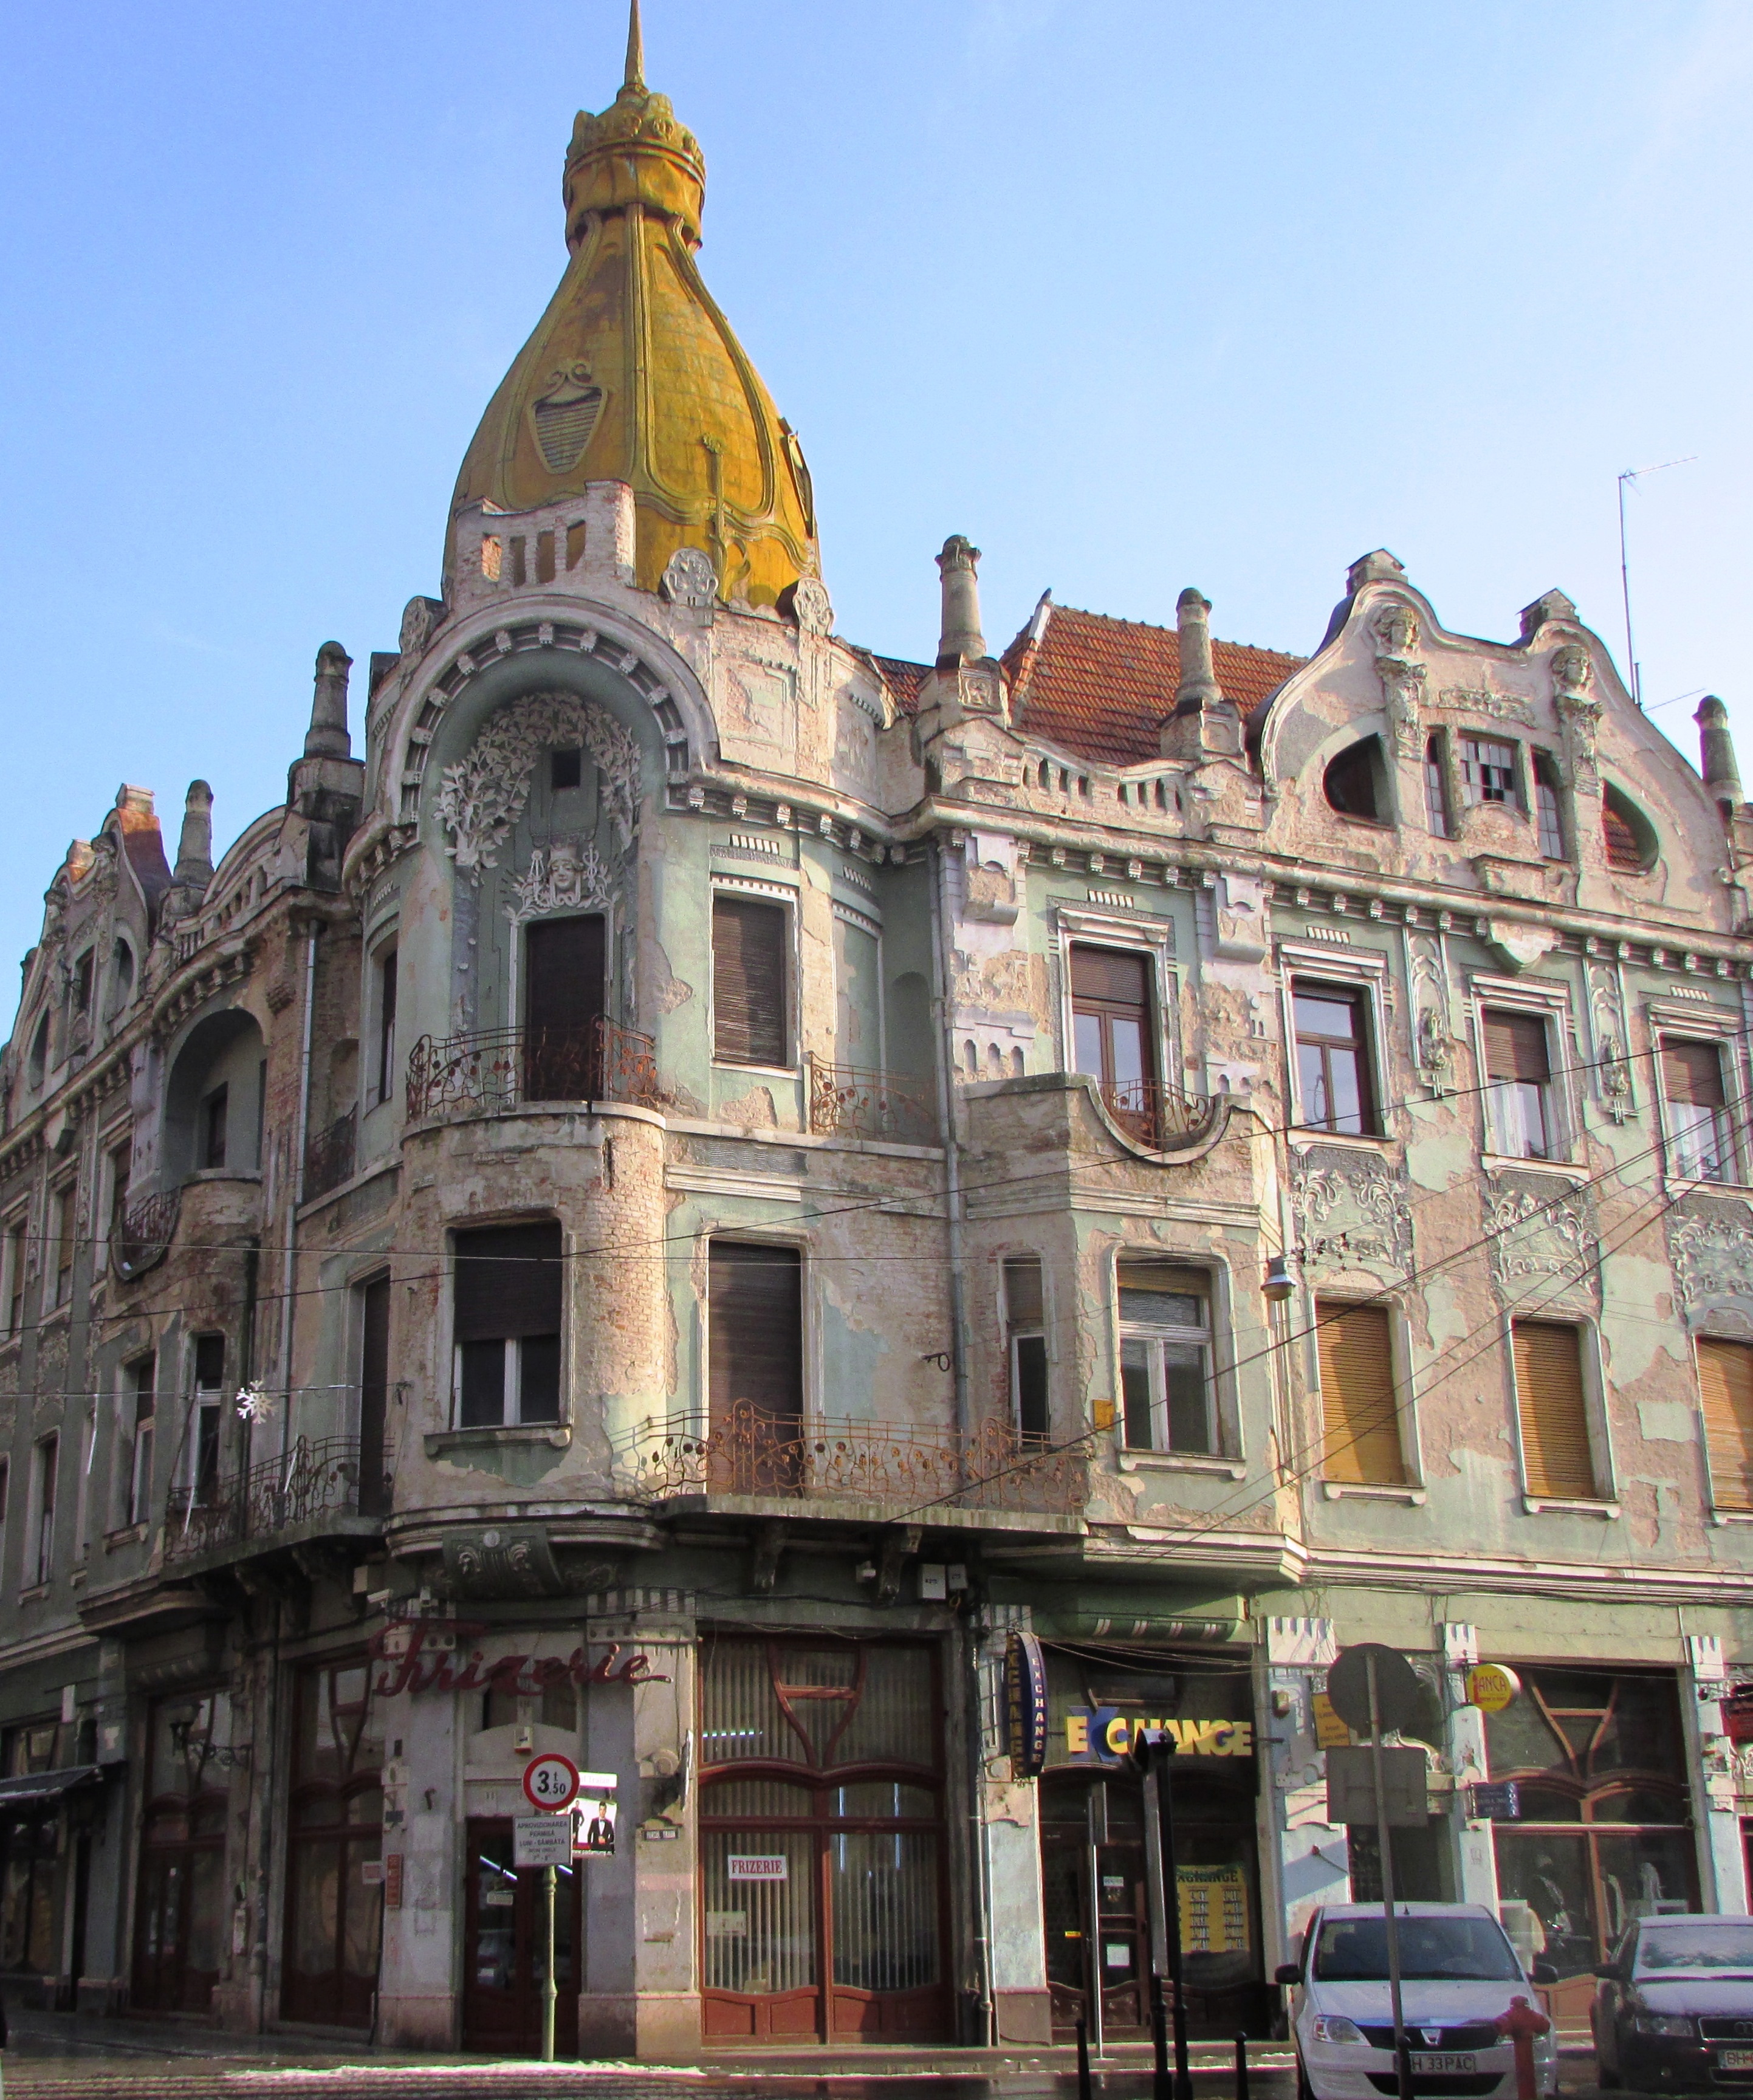
architecture, town, building, palace, plaza, landmark, facade, tourism, synagogue, center, basilica, estate, transylvania, tours, oradea, crisana, classical architecture, bihor, historic site